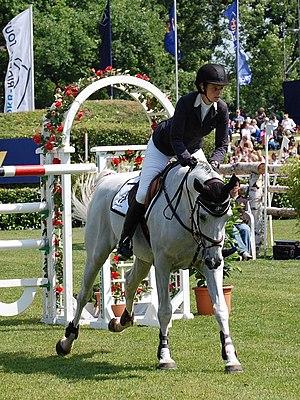
Athina Onassis, née le 29 janvier 1985, est une sportive franco-grecque, la seule descendante survivante de l’armateur grec Aristote Onassis et l'unique héritière de la fille de ce dernier, Christina Onassis — laquelle avait hérité 55 % de sa fortune.